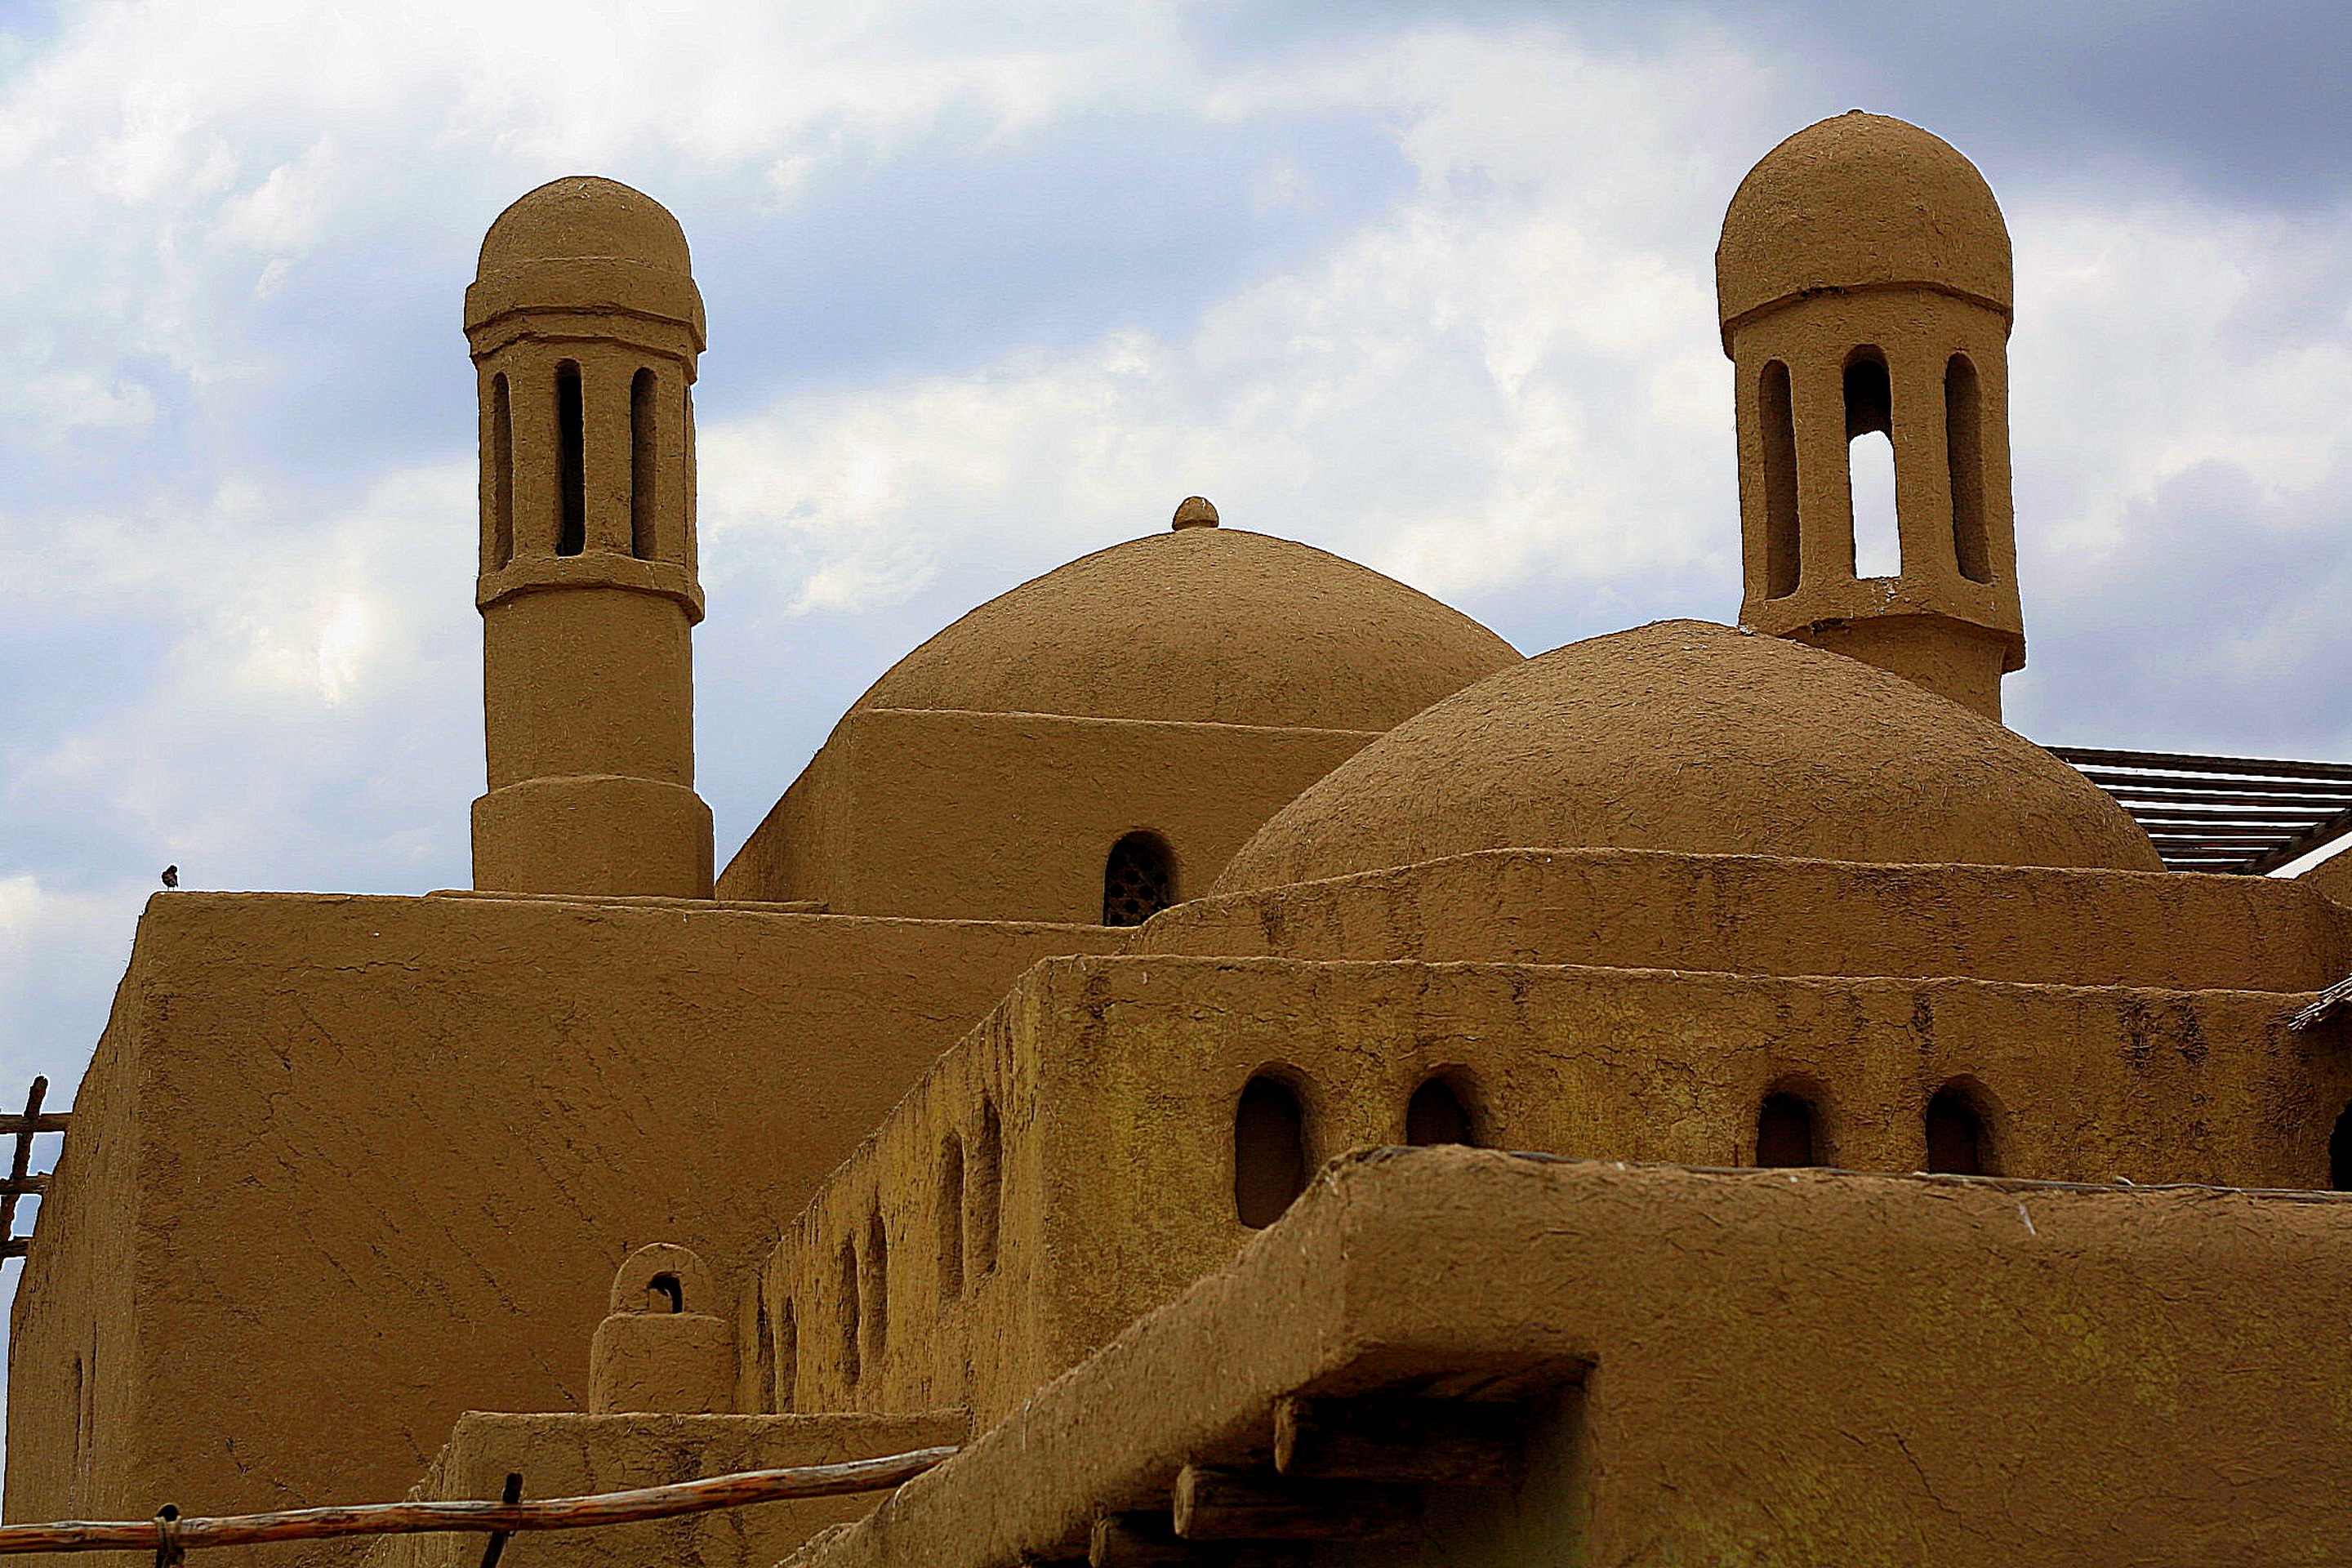
sand, desert, building, nomad, castle, church, fortification, place of worship, fortress, temple, monastery, mosque, dome, or, kazakhstan, historic site, ancient history, byzantine architecture, spanish missions in california